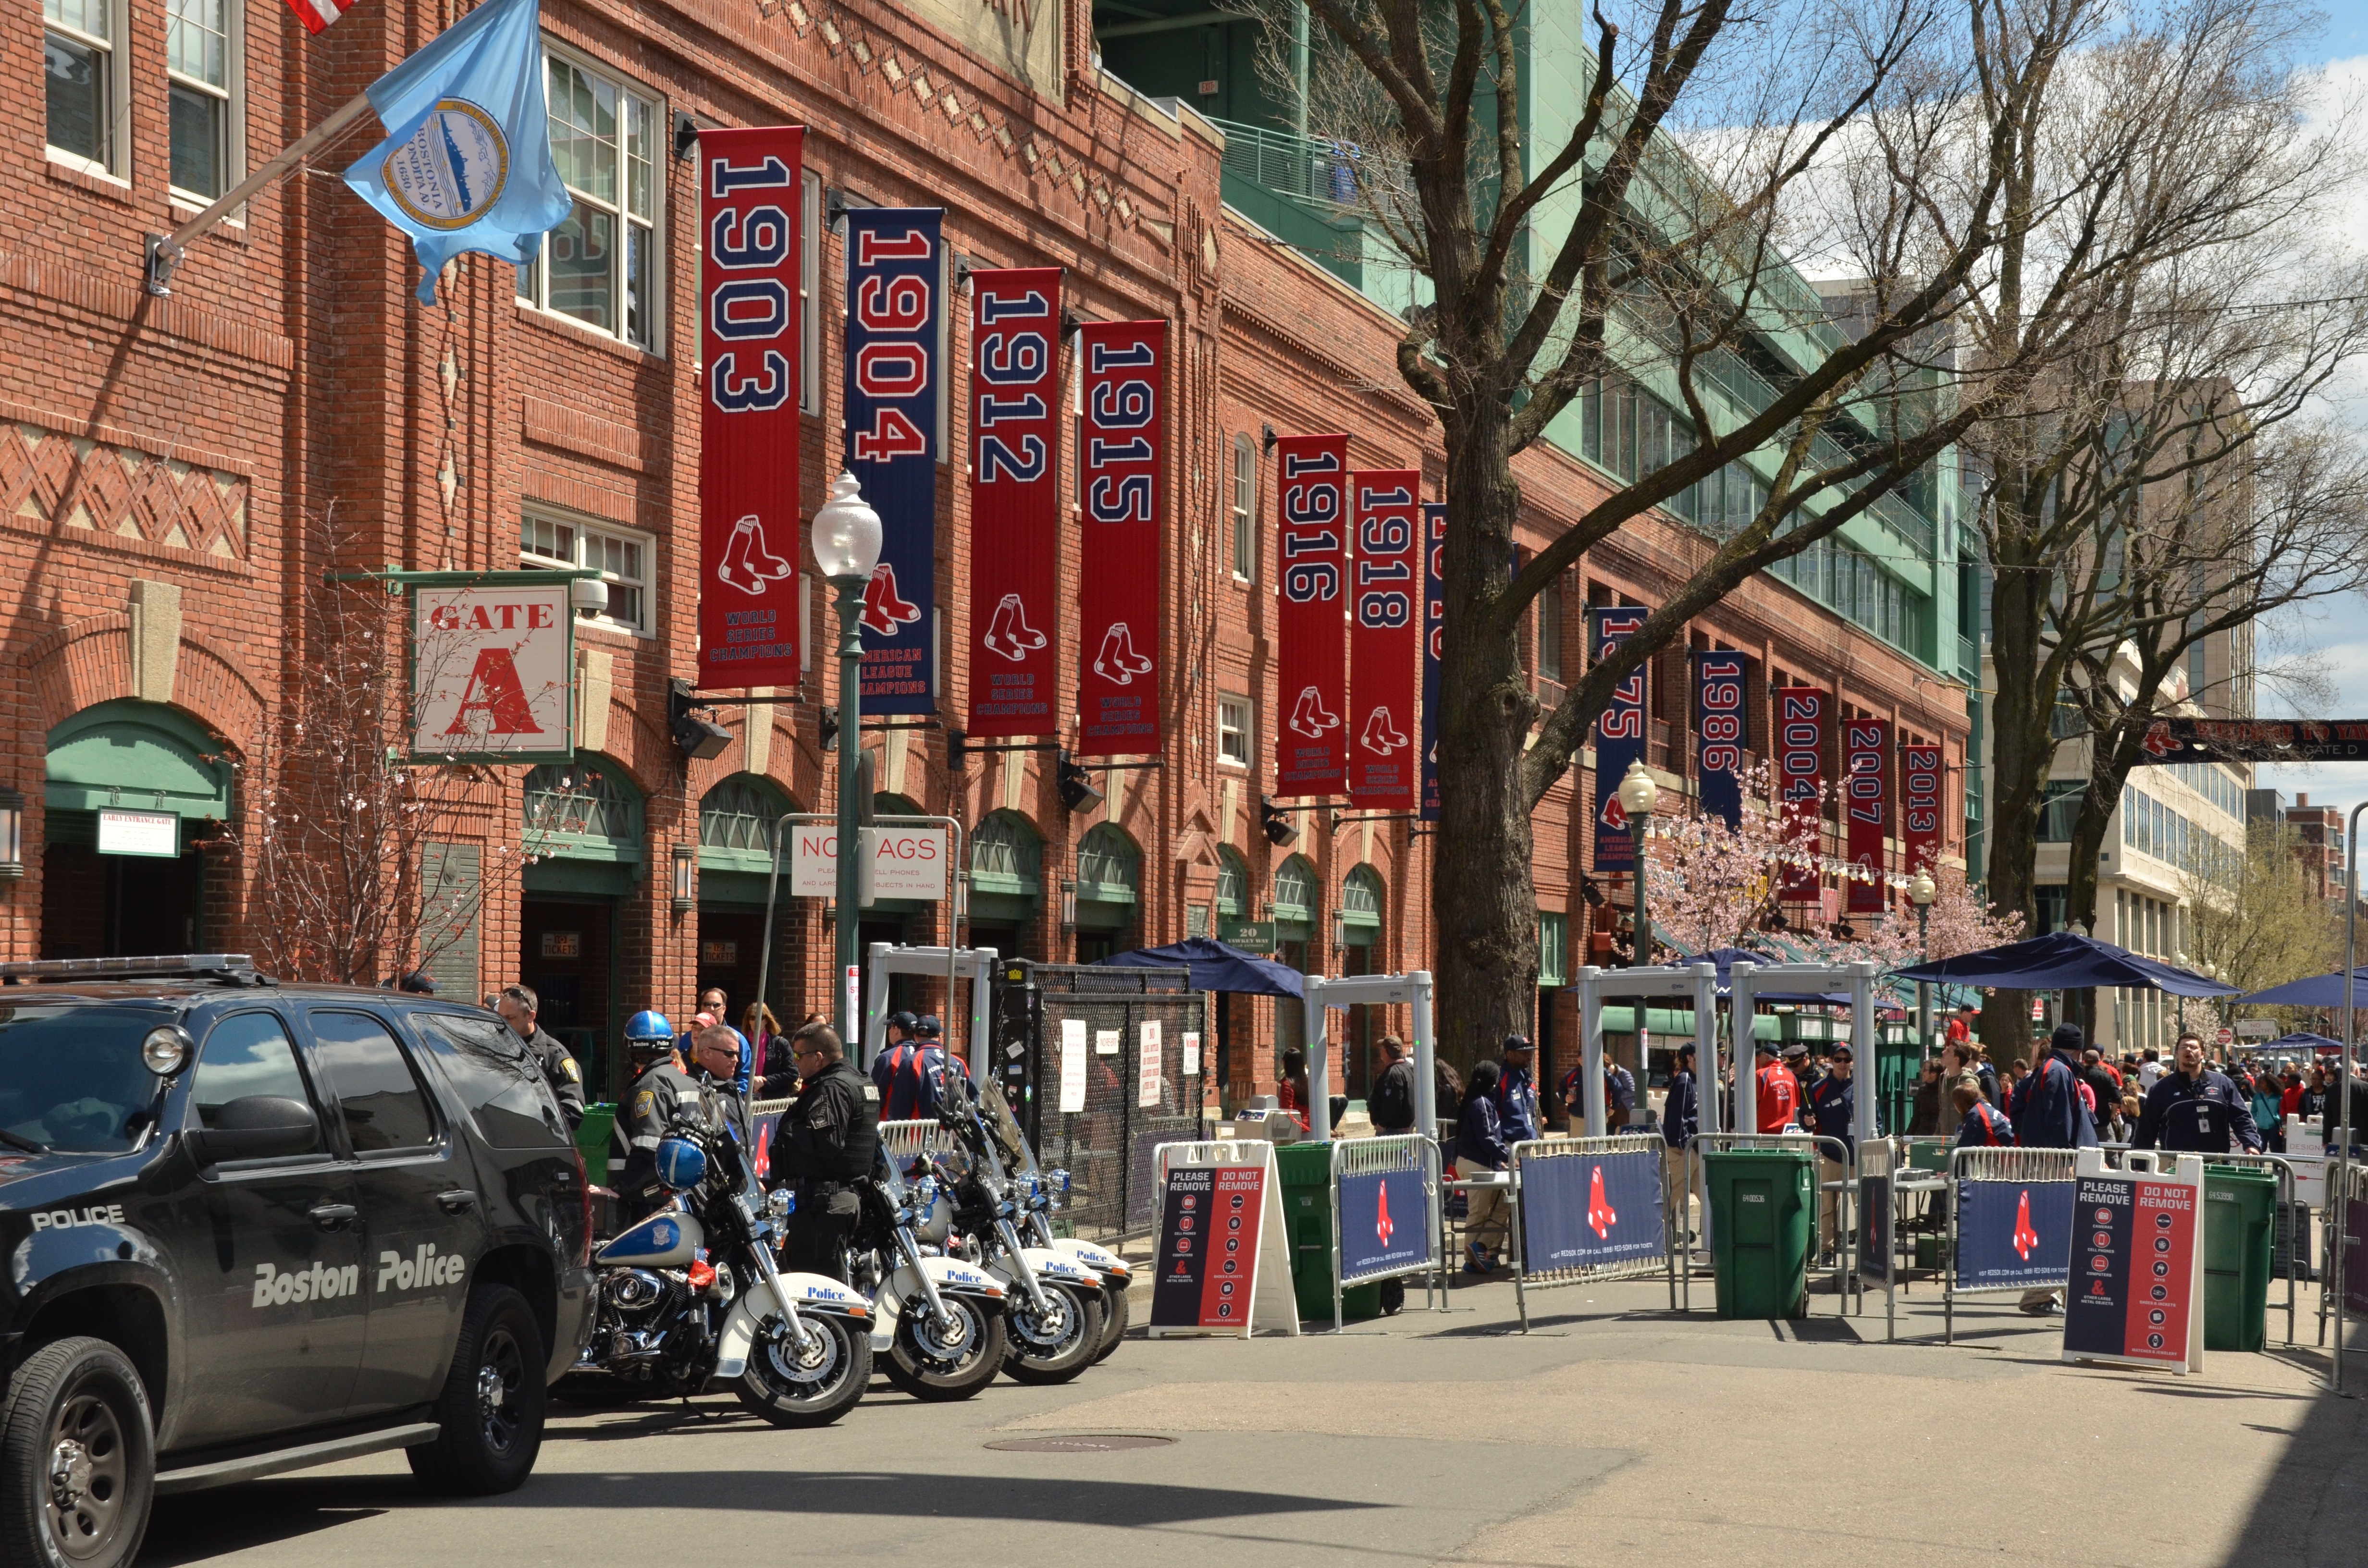
pedestrian, road, baseball, street, town, city, downtown, plaza, america, market, shopping, stadium, public space, boston, sports, infrastructure, neighbourhood, boston red sox, urban area, fenway park, human settlement